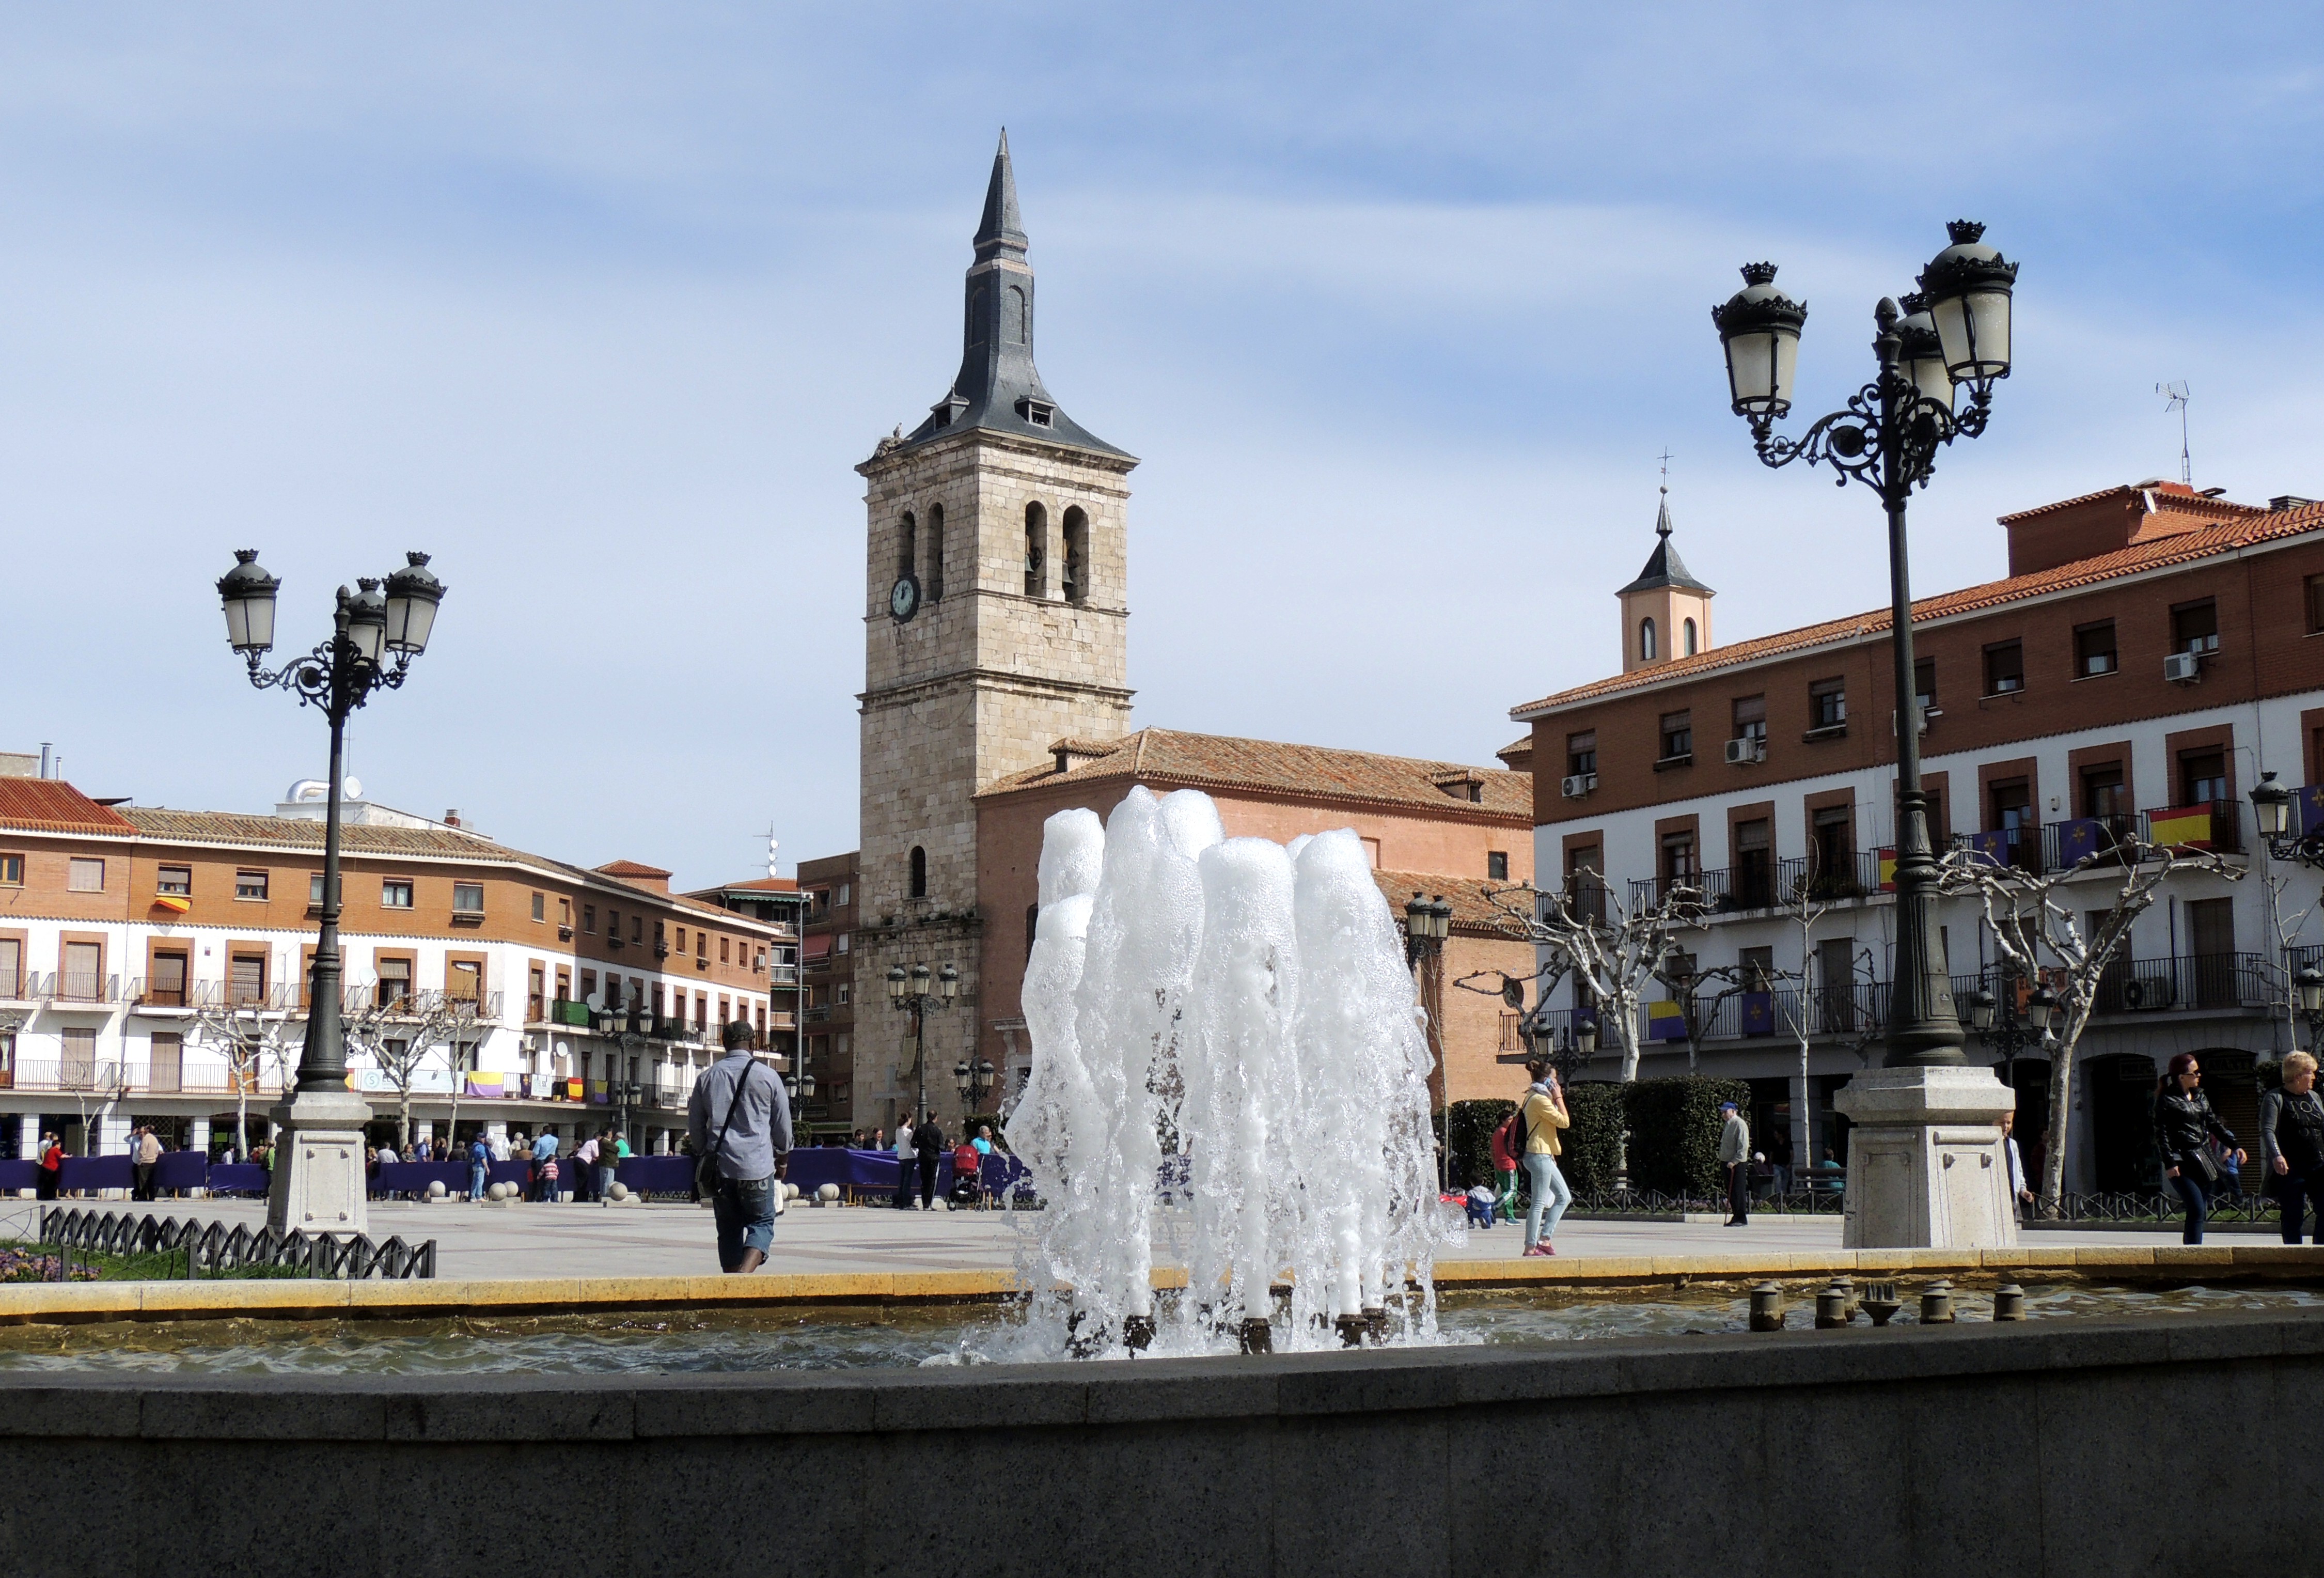
town, city, monument, cityscape, downtown, europe, plaza, landmark, tourism, spain, espagne, madrid, europa, fuente, fountain, campanario, iglesia, castilla, pueblos, plazamayor, espanha, town square, water feature, espana, igrexa, pobos, torrejondeardoz, comunidadmadrid, fonte, ancient rome, praza, urban area, human settlement